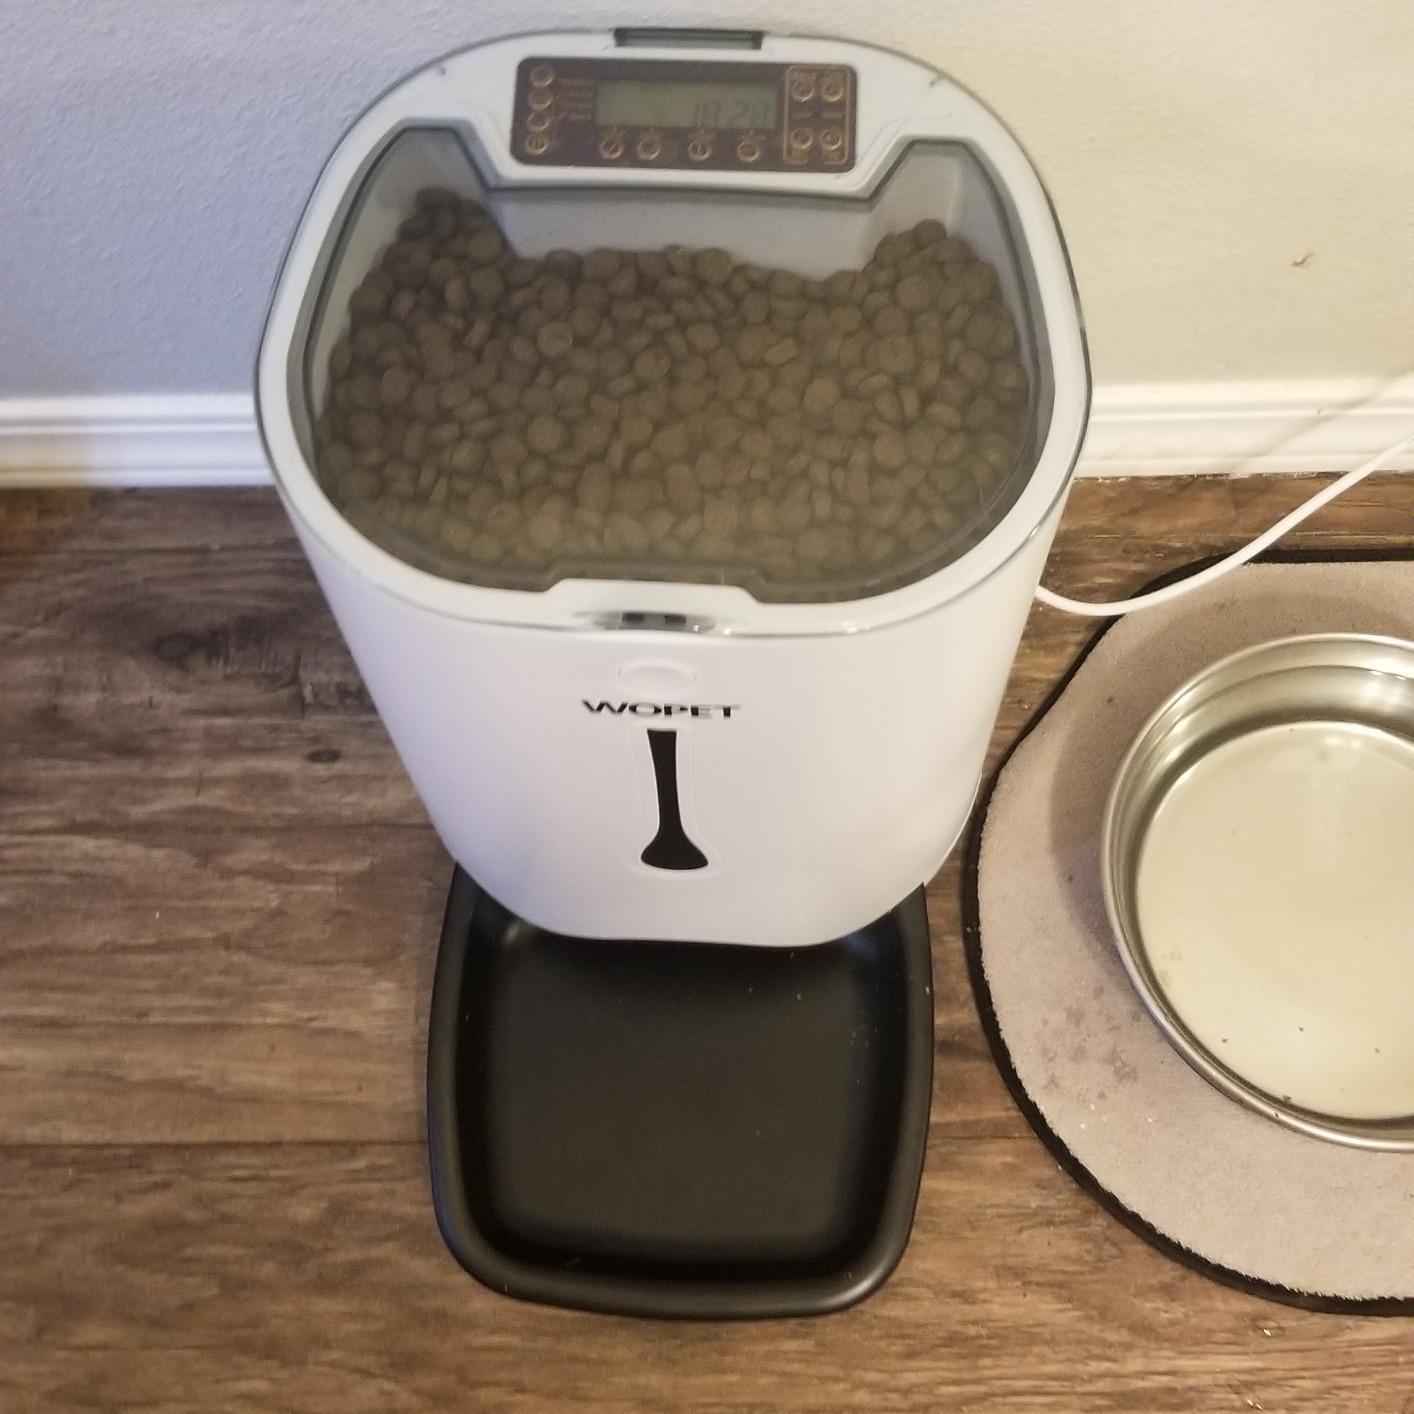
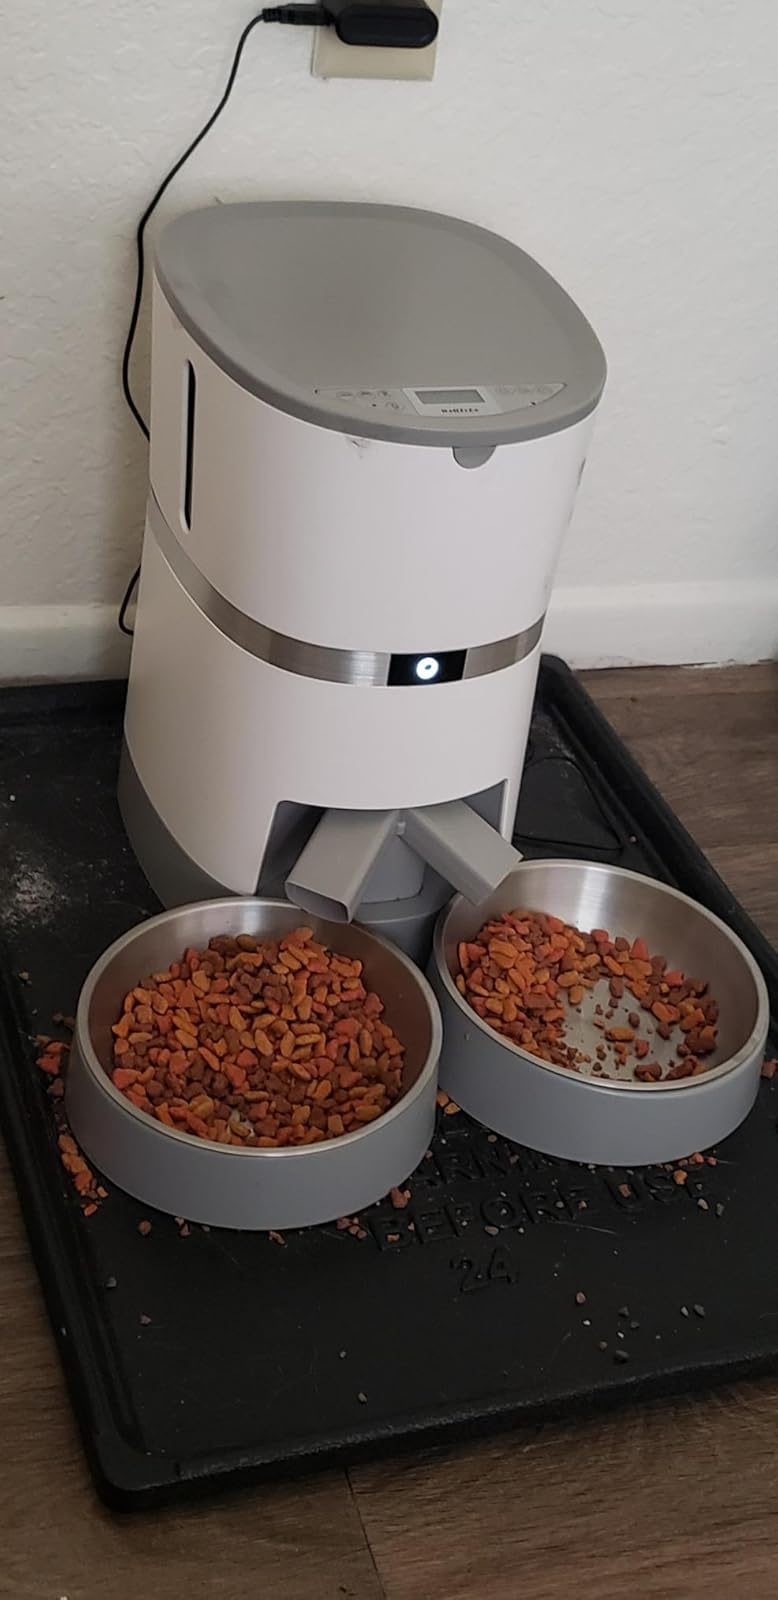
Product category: items_feeder
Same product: no